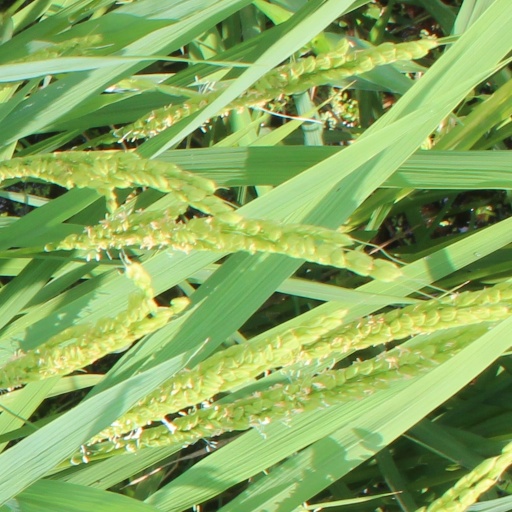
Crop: rice